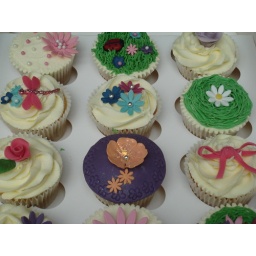
Summer flower cupcakes inspired by Fair cake